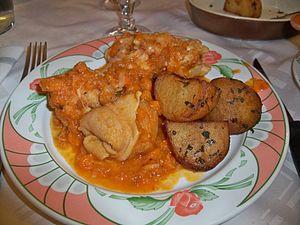
Pieds et Paquets, spécialité de Sisteron (04)
La cuisine provençale est une cuisine traditionnelle qui allie une grande diversité de produits de Provence méditerranéenne. Elle est historiquement avant tout tributaire, dès le Moyen Âge, de la prise du pouvoir des comtes de Provence dans le royaume de Naples, après la bataille de Bénévent en 1266, puis de l'installation des papes à Avignon. Elle n'en a pas moins évolué au cours des siècles suivants, en particulier avec l'arrivée des produits comestibles du Nouveau Monde.
La cuisine occitane est une cuisine diversifiée qui a des traits caractéristiques de la cuisine méditerranéenne, mais se différencie des cuisines catalane et italienne. En raison de la taille de l'Occitanie et la grande variété de ses terroirs, allant des Pyrénées aux Alpes, de la côte méditerranéenne au Massif central qu'elle englobe majoritairement, c'est une cuisine très variée mais, au-delà de la traditionnelle partition entre l'usage de la graisse de canard au sud ouest et de l'huile d'olive au sud-est, il existe un certain nombre de traits communs à l'ensemble de ce territoire et l'opposant parfois nettement au reste de la France.